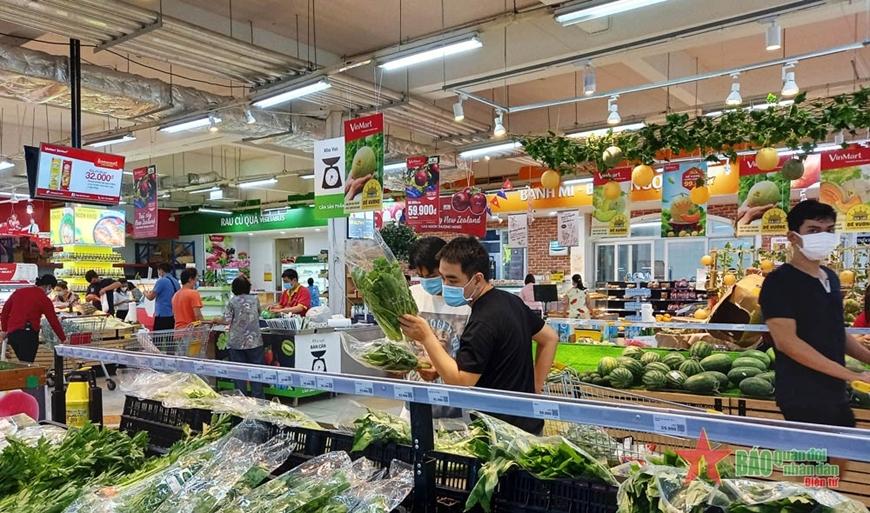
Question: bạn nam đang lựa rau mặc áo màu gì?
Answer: bạn nam đang lựa rau mặc áo màu đen